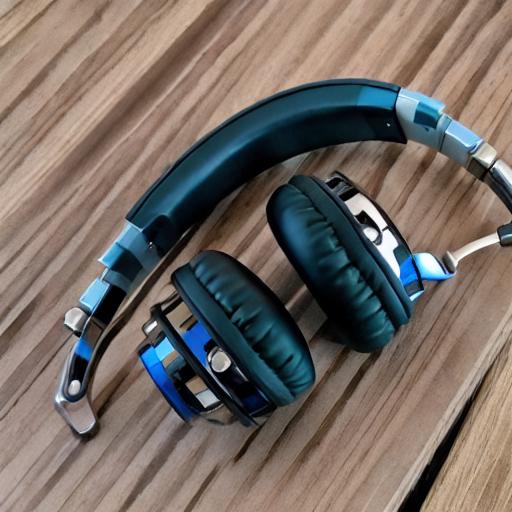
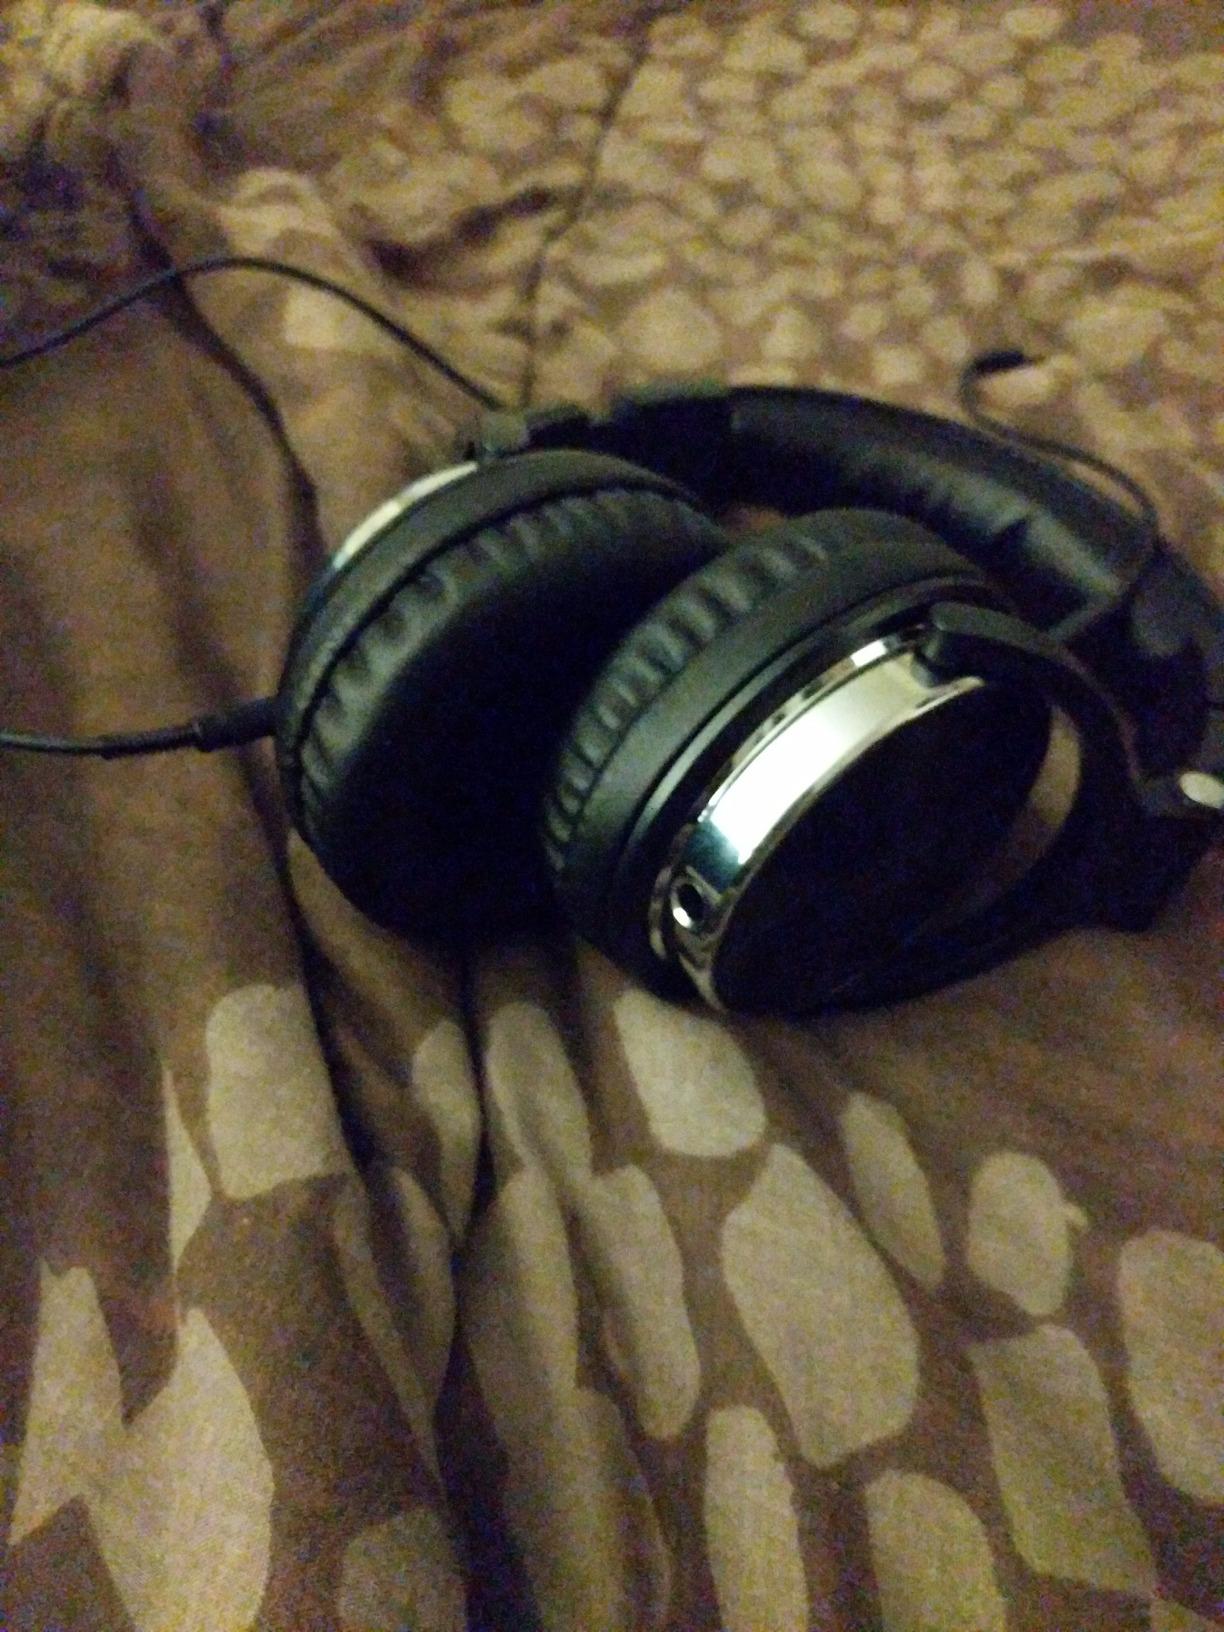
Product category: headphones
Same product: no